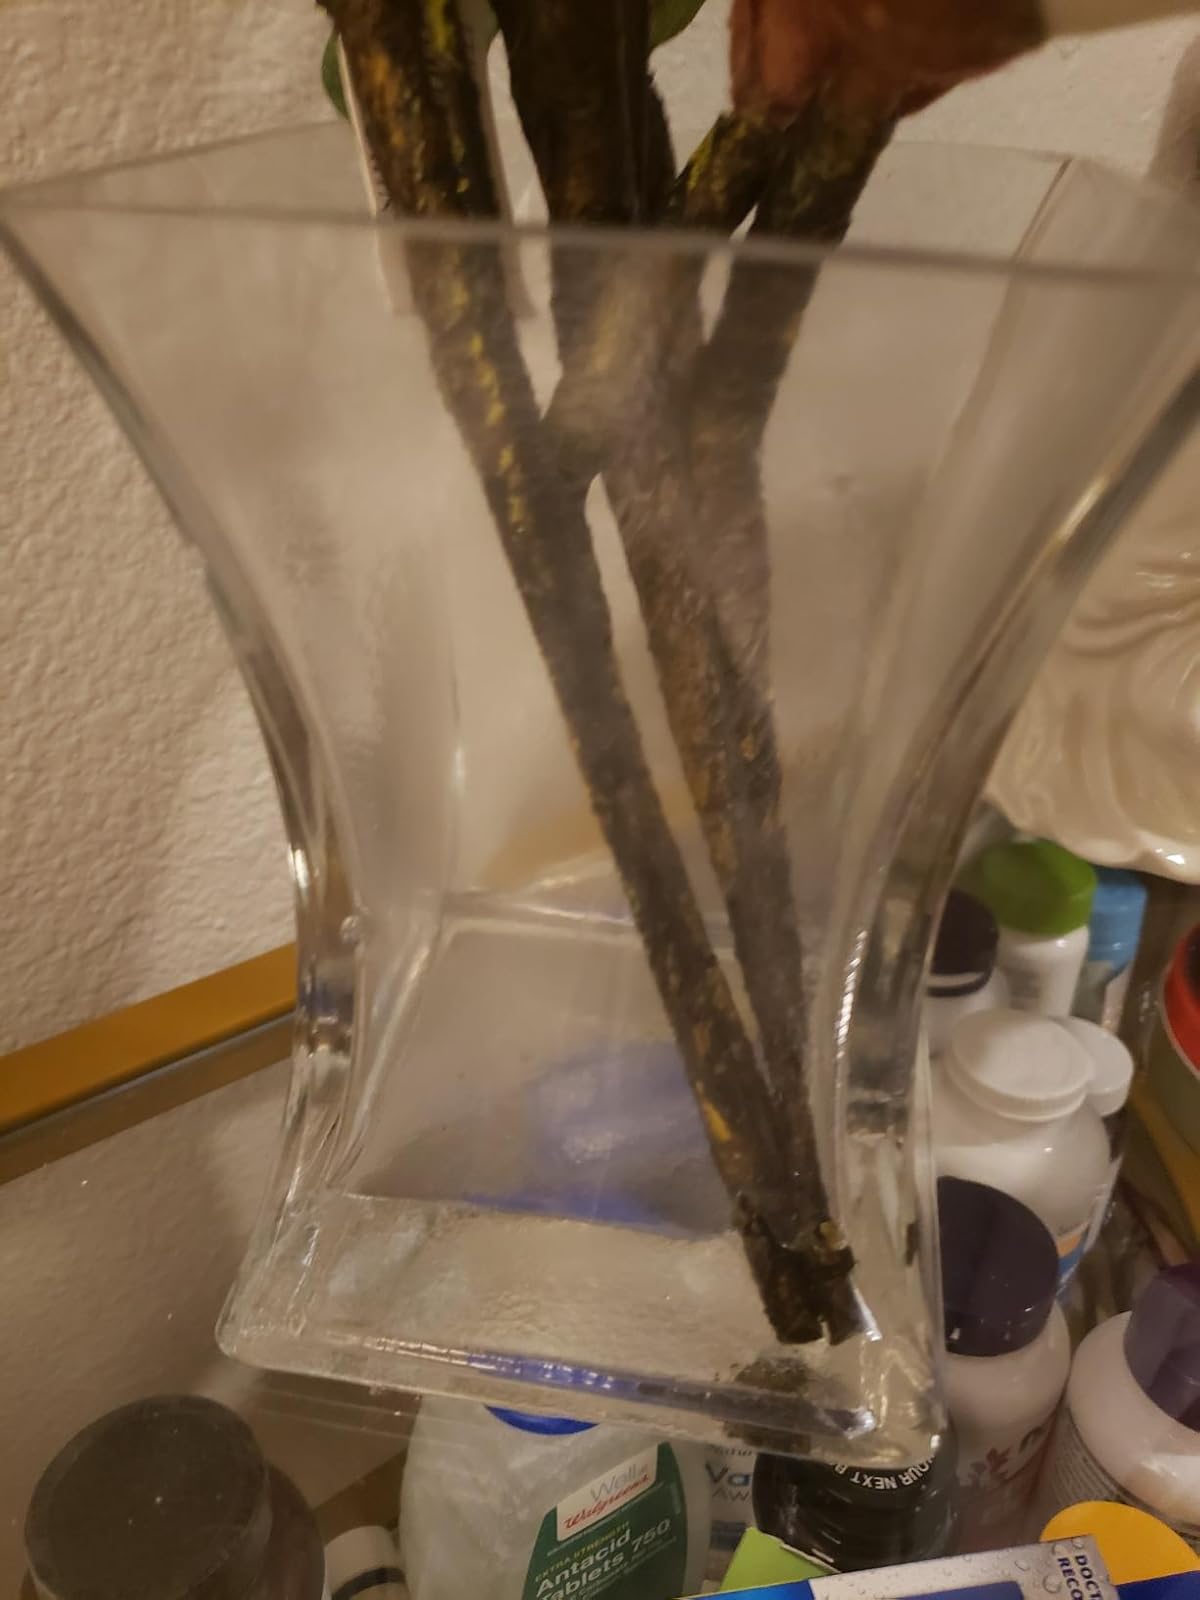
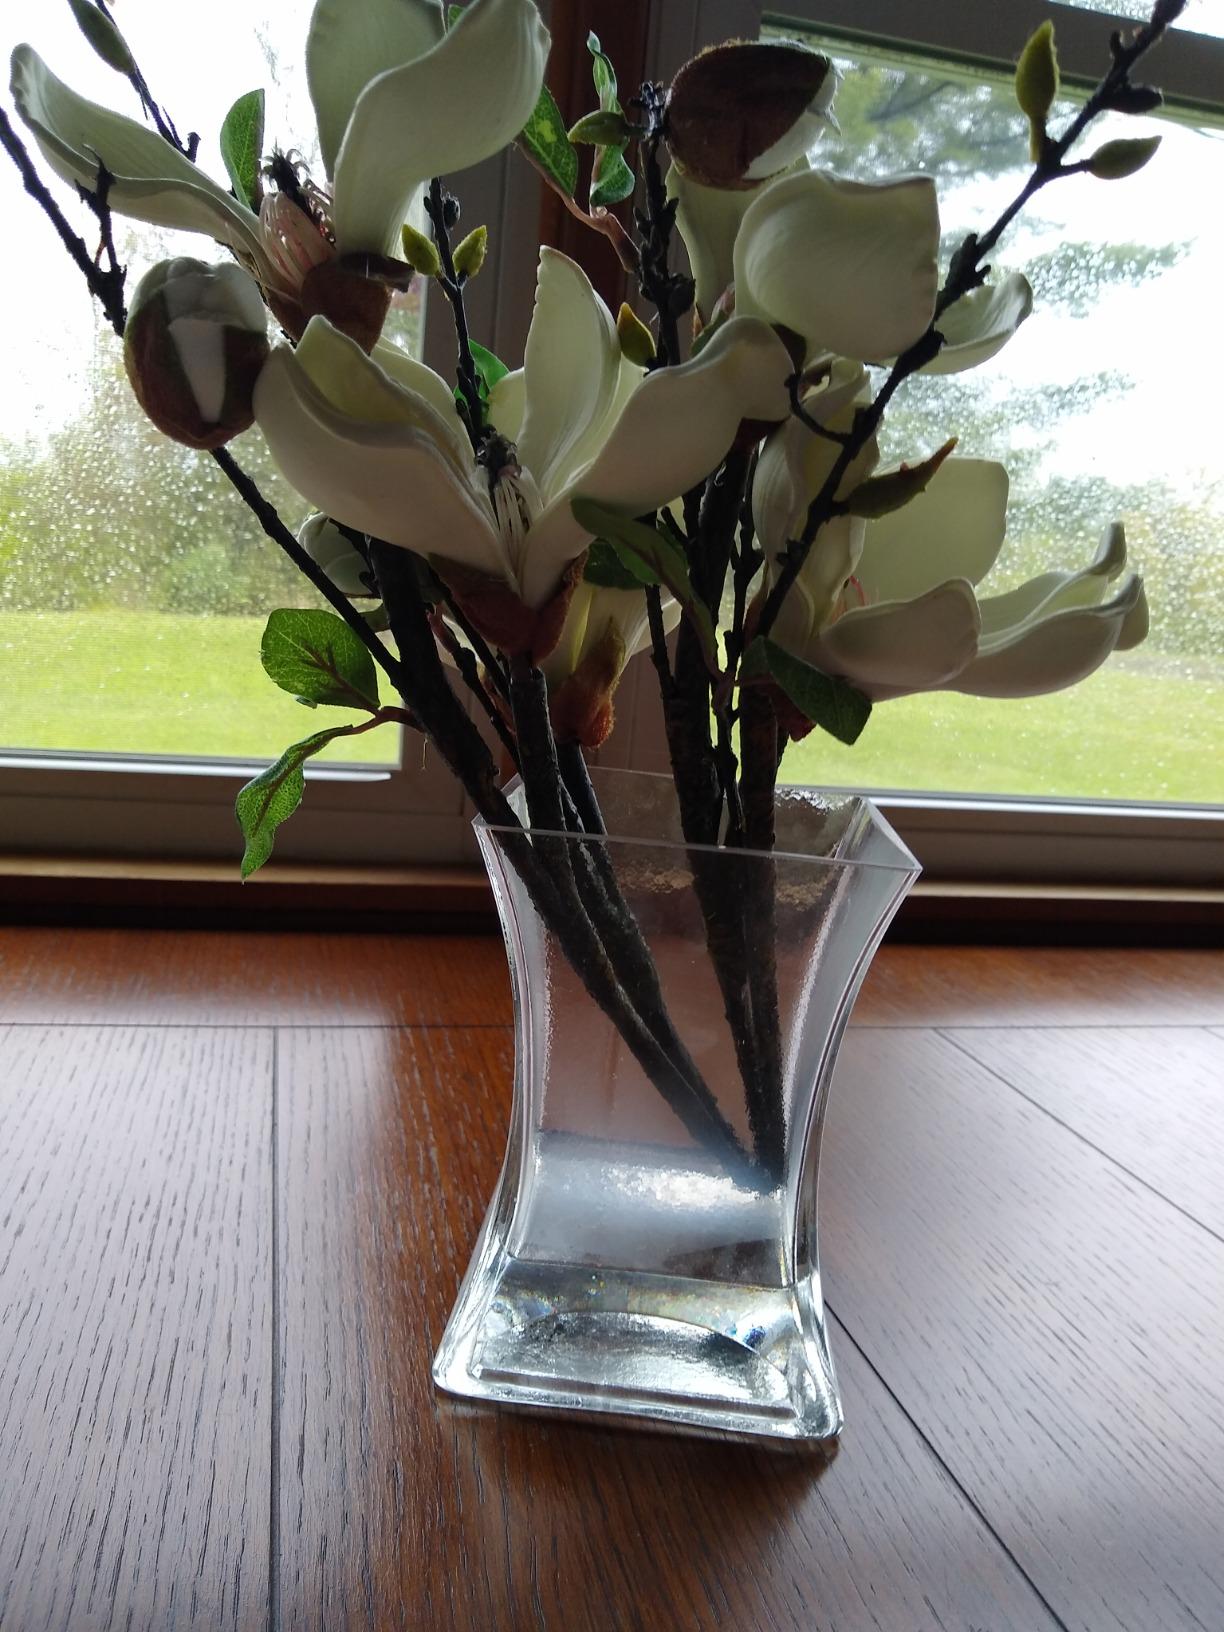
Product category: vase
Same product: yes